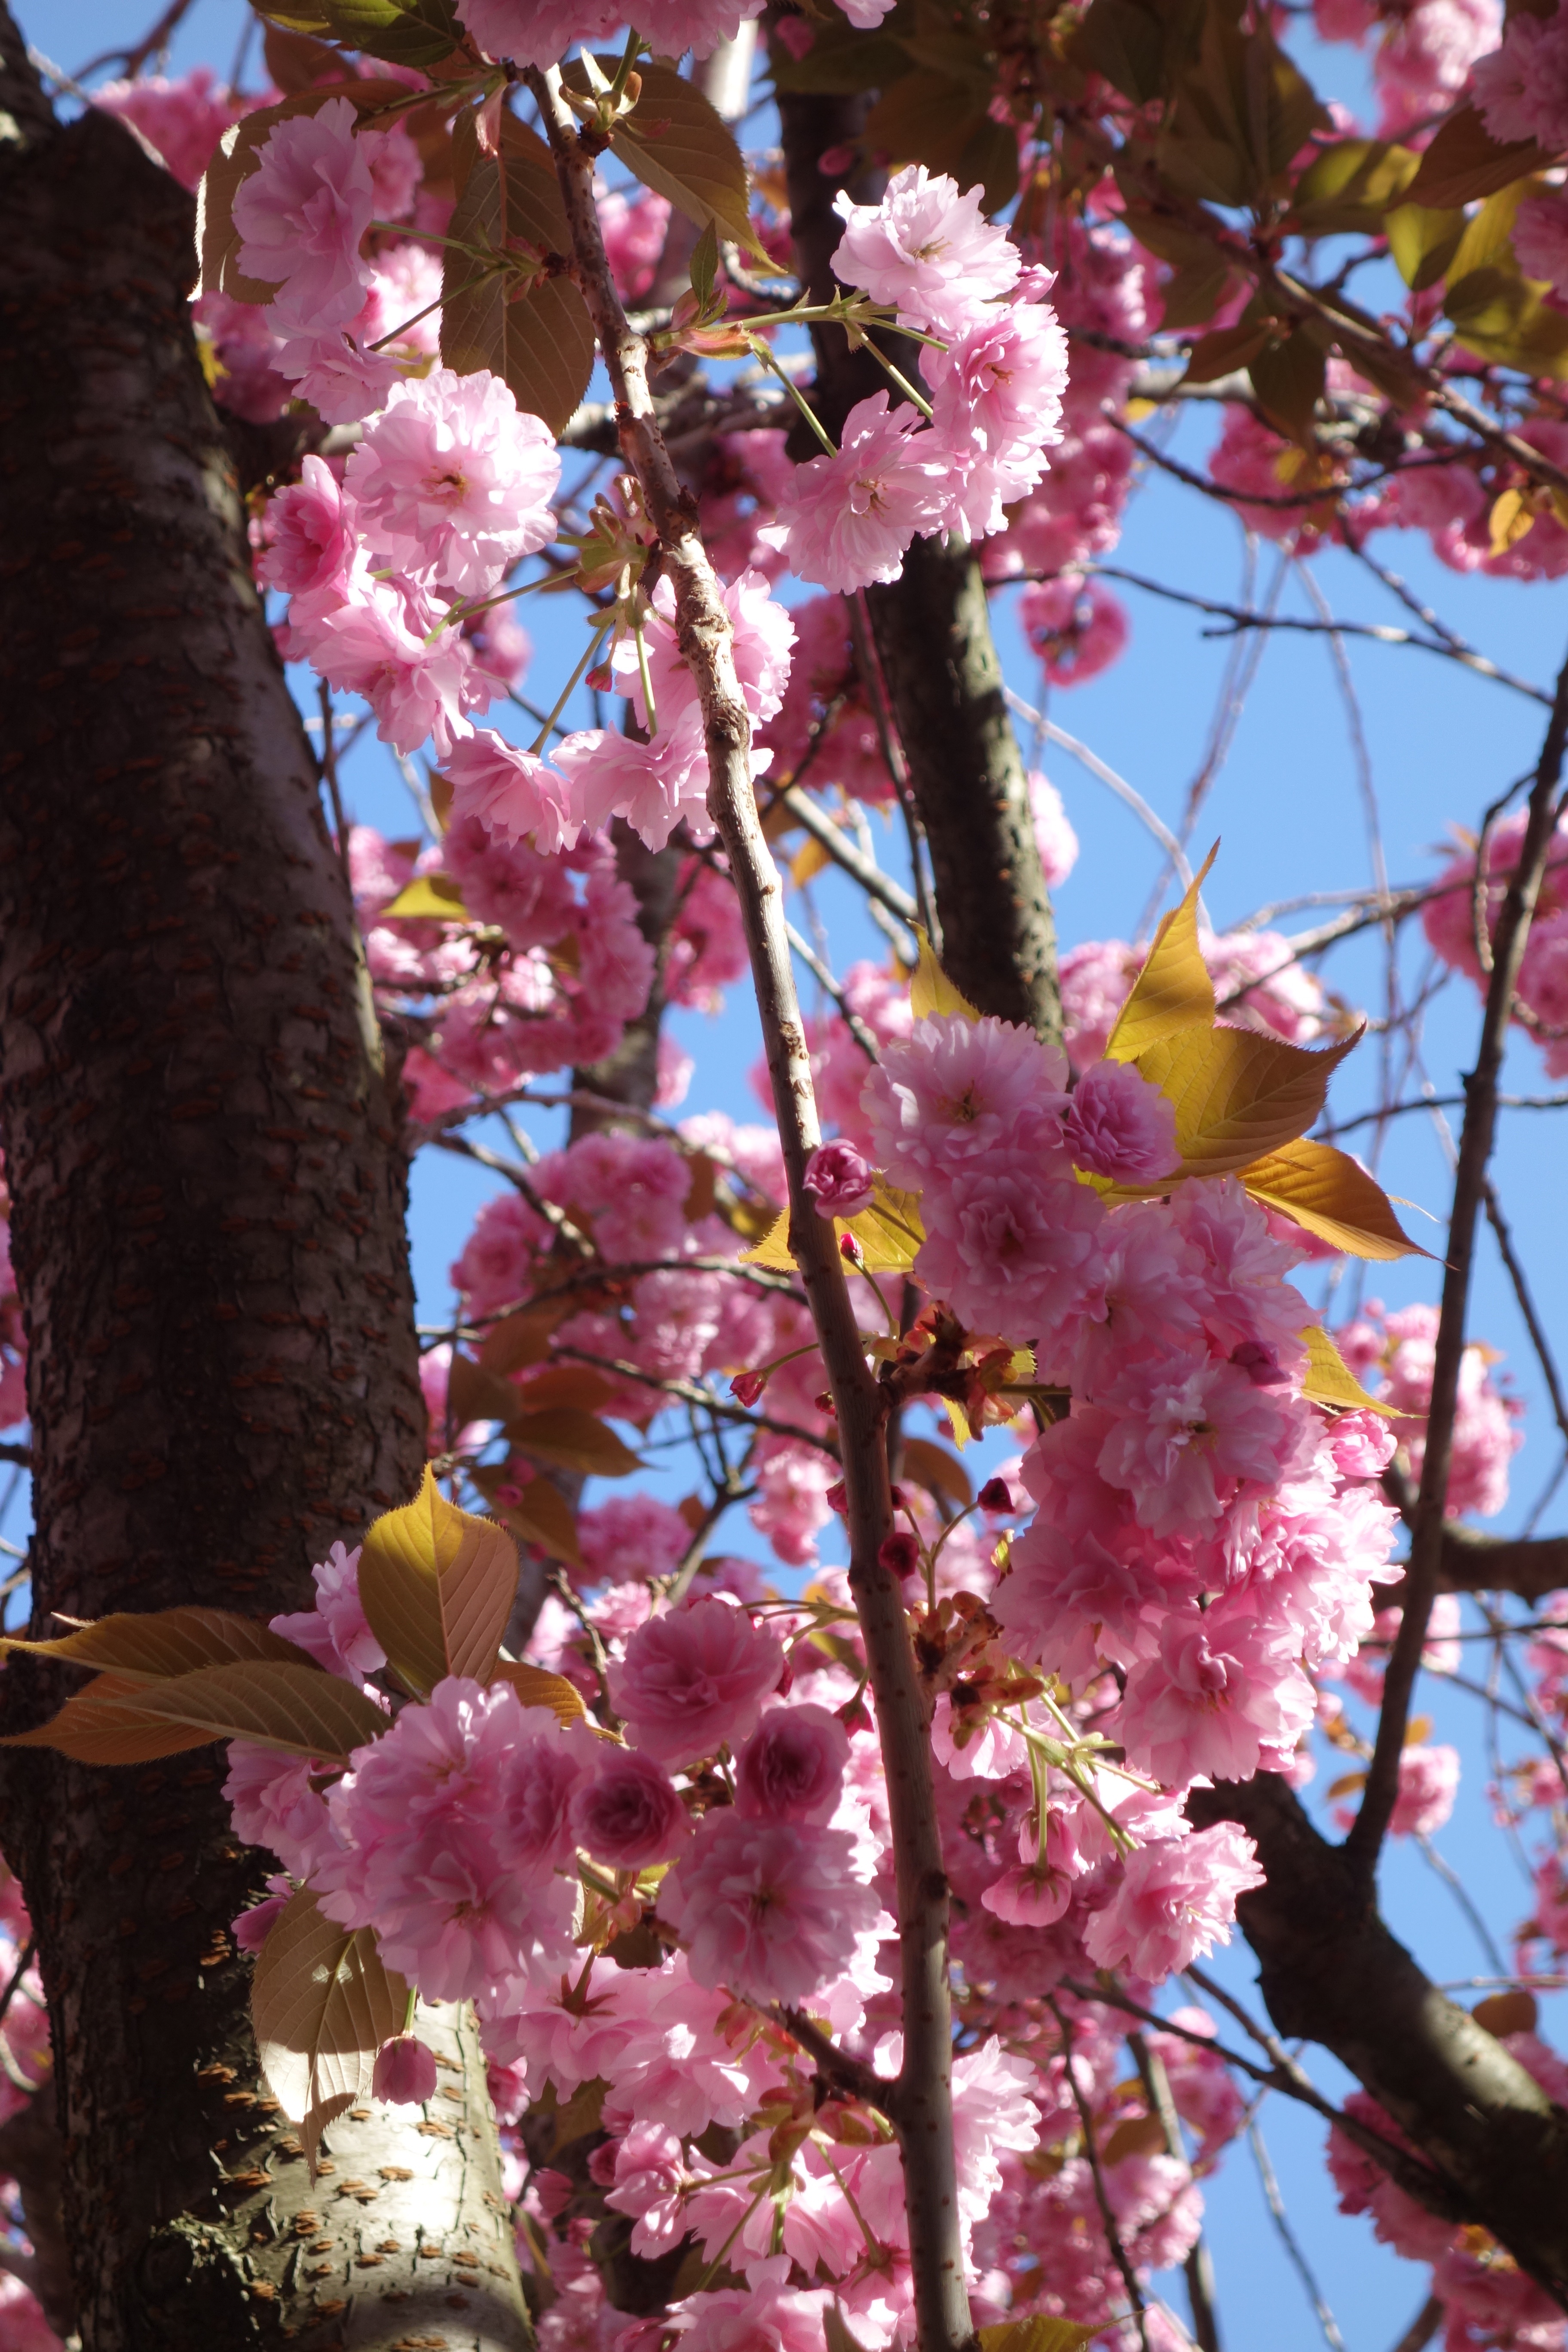
tree, branch, blossom, plant, flower, petal, food, spring, produce, pink, flora, cherry blossom, old town, cherry, bonn, flowering plant, land plant